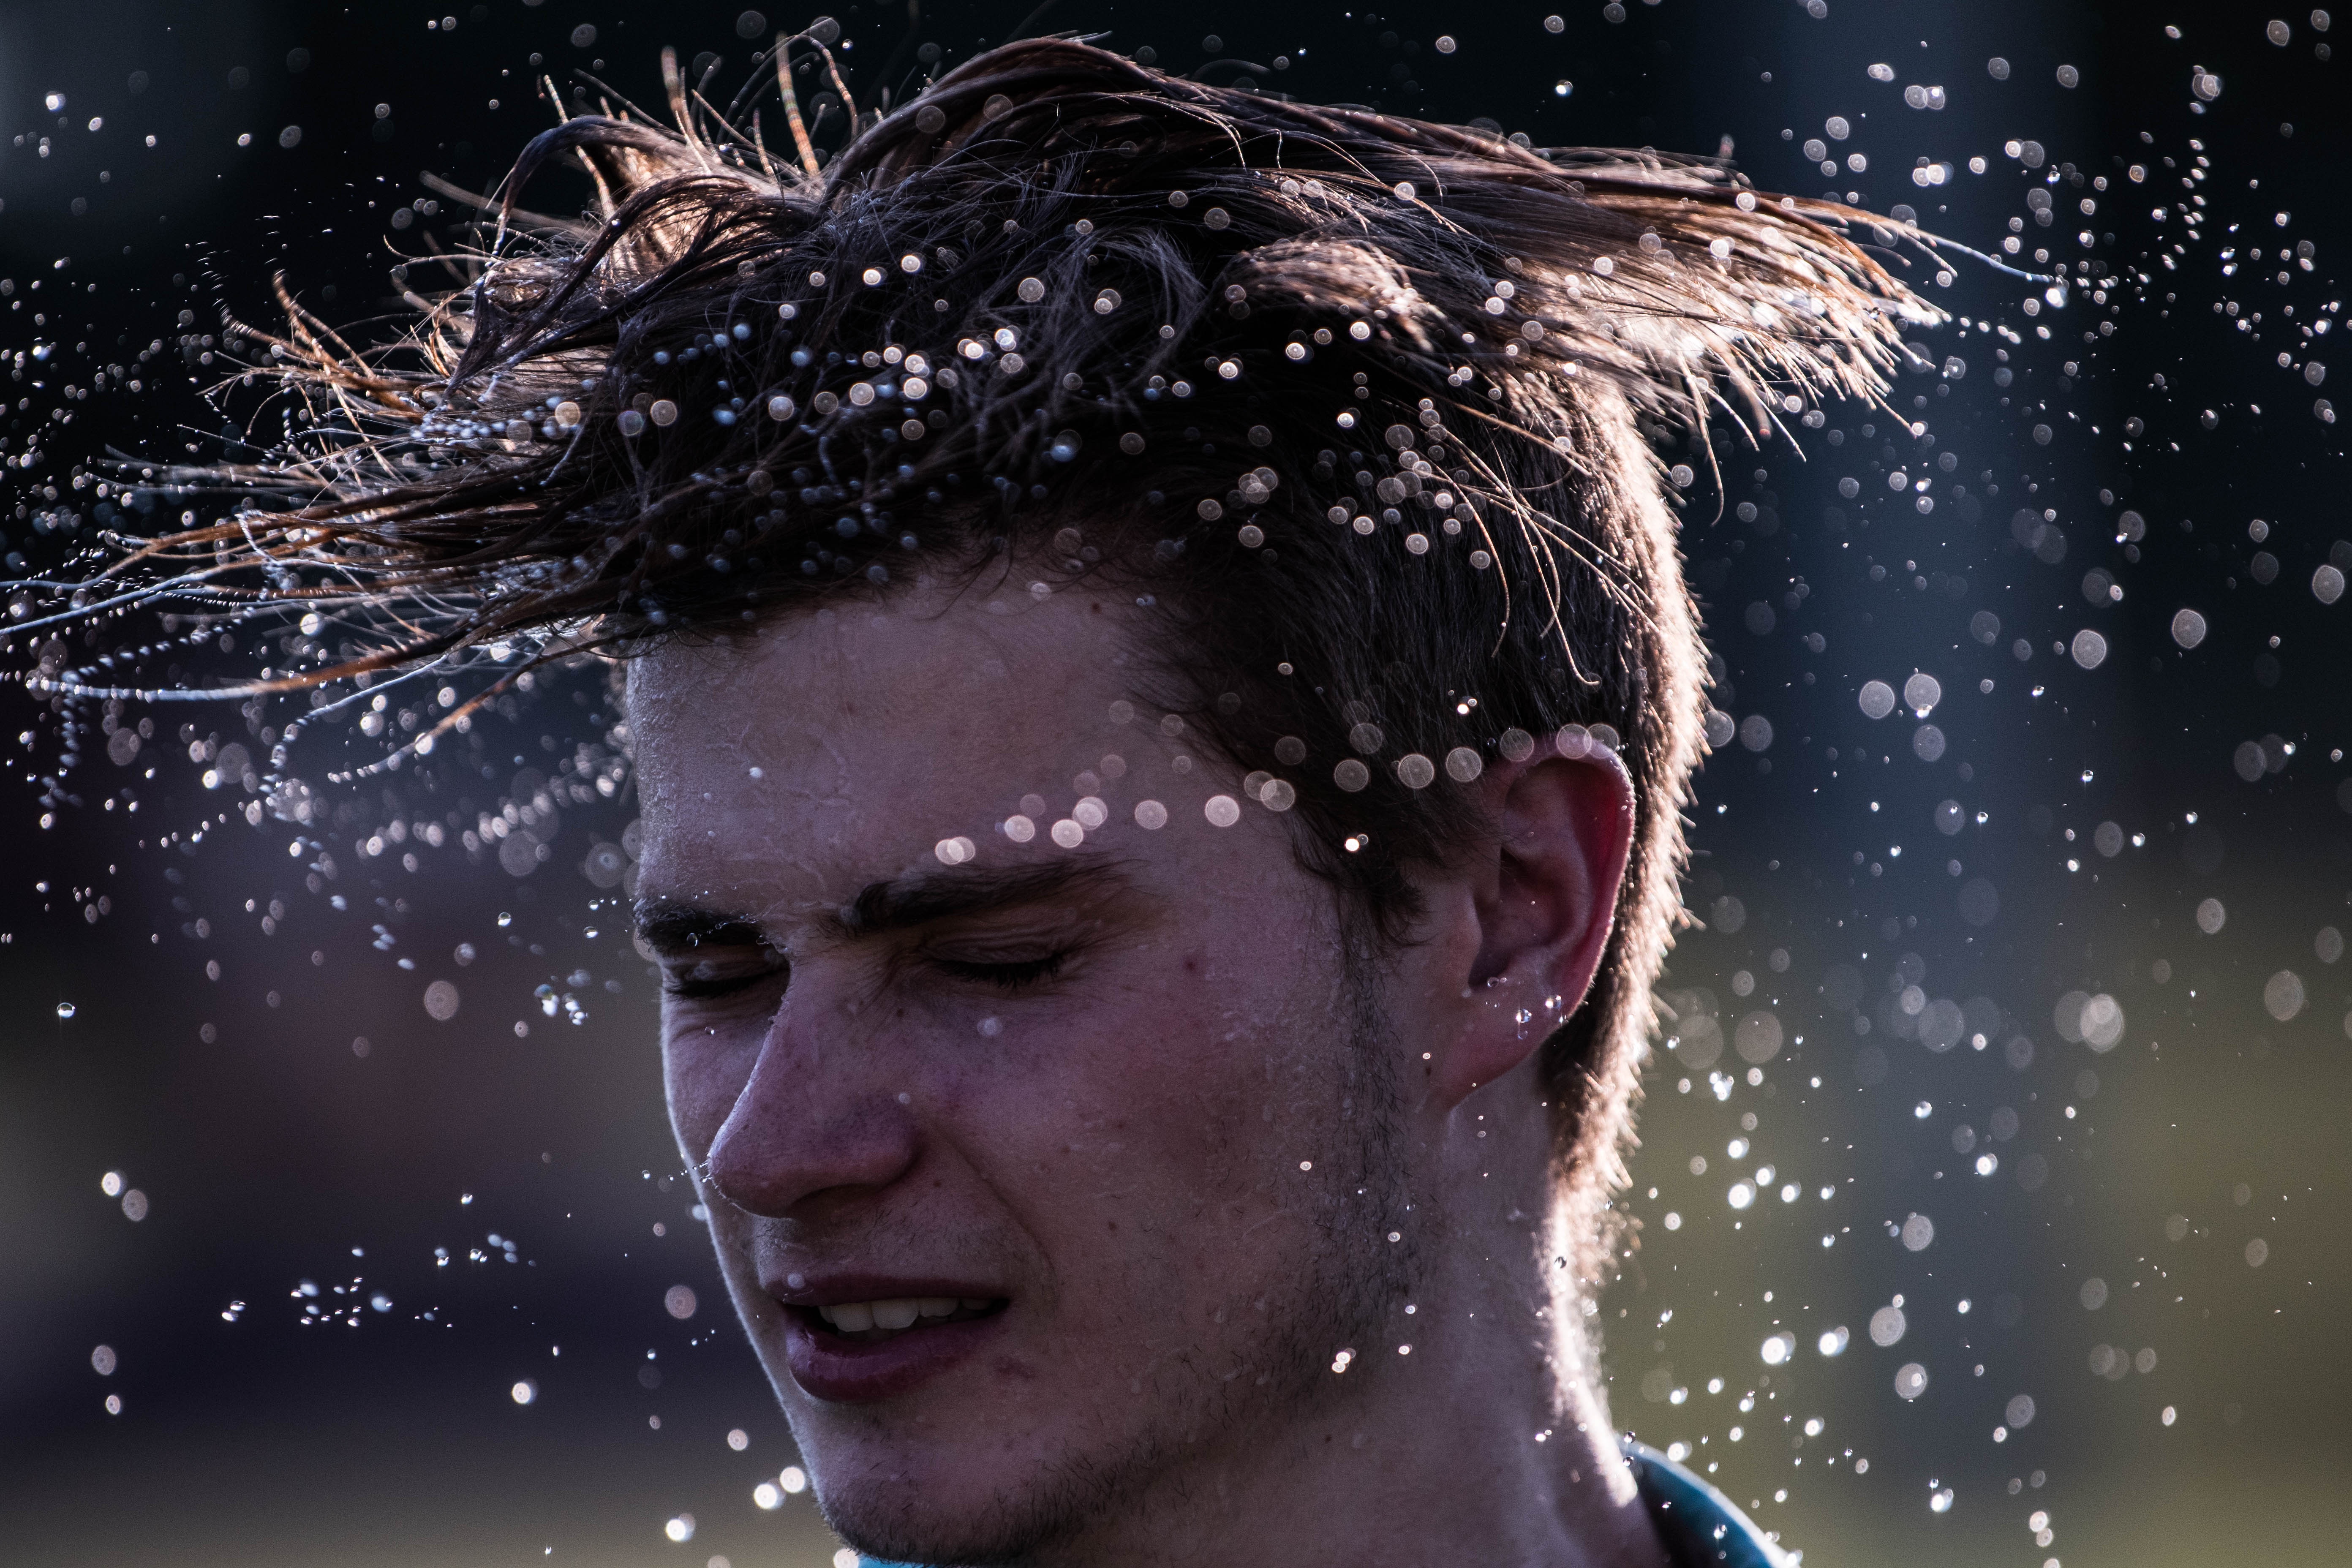
darkness, screenshot, special effects, fictional character